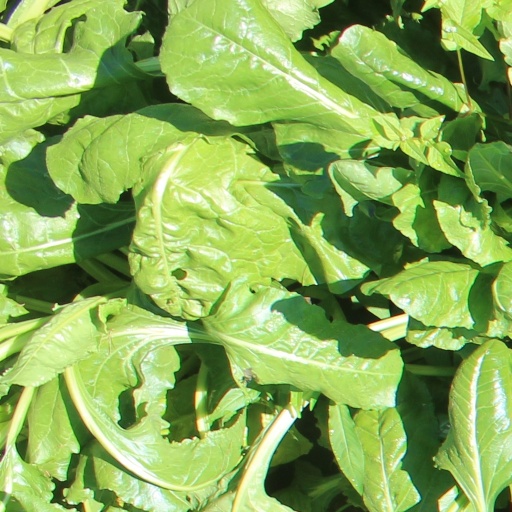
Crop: sugar beet